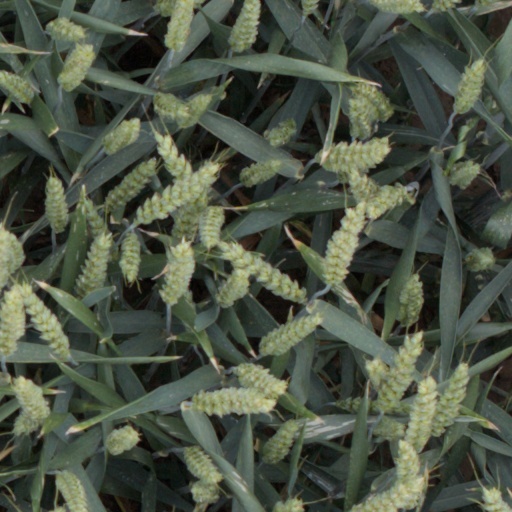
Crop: wheat